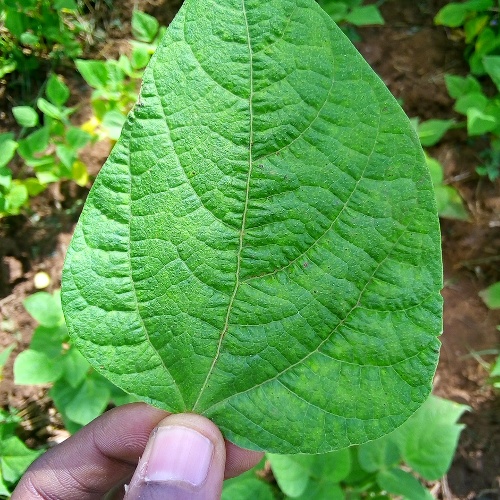
Leaf condition: healthy